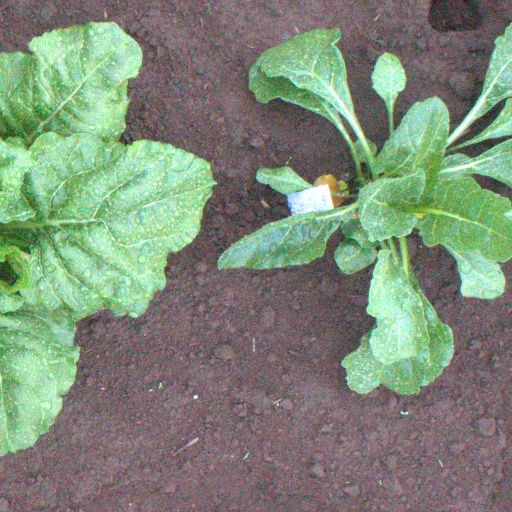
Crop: sugar beet